W. A. Hewitt

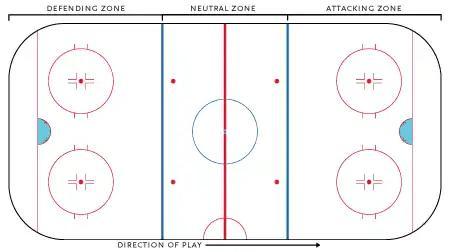
Diagram of an ice hockey rink with labels for on-ice markings and dimensions

Hewitt continued to meet with Frank Calder in the 1920s and 1930s to discuss uniform rules of play, and consistent ice rink markings and dimensions. Calder and the NHL pushed for the CAHA to adopt the professional rules, which he felt were supported by spectators and increased tickets sales in the NHL. In 1929, the CAHA gave referees more powers to penalize infractions and to deter abusive language. Hewitt supported a rule change which allowed a referee to give a three-minute penalty to a player throwing a stick to prevent a goal-scoring opportunity. In 1932, Hewitt toured Western Canada attending referee schools to have uniform interpretation of the rules of play.